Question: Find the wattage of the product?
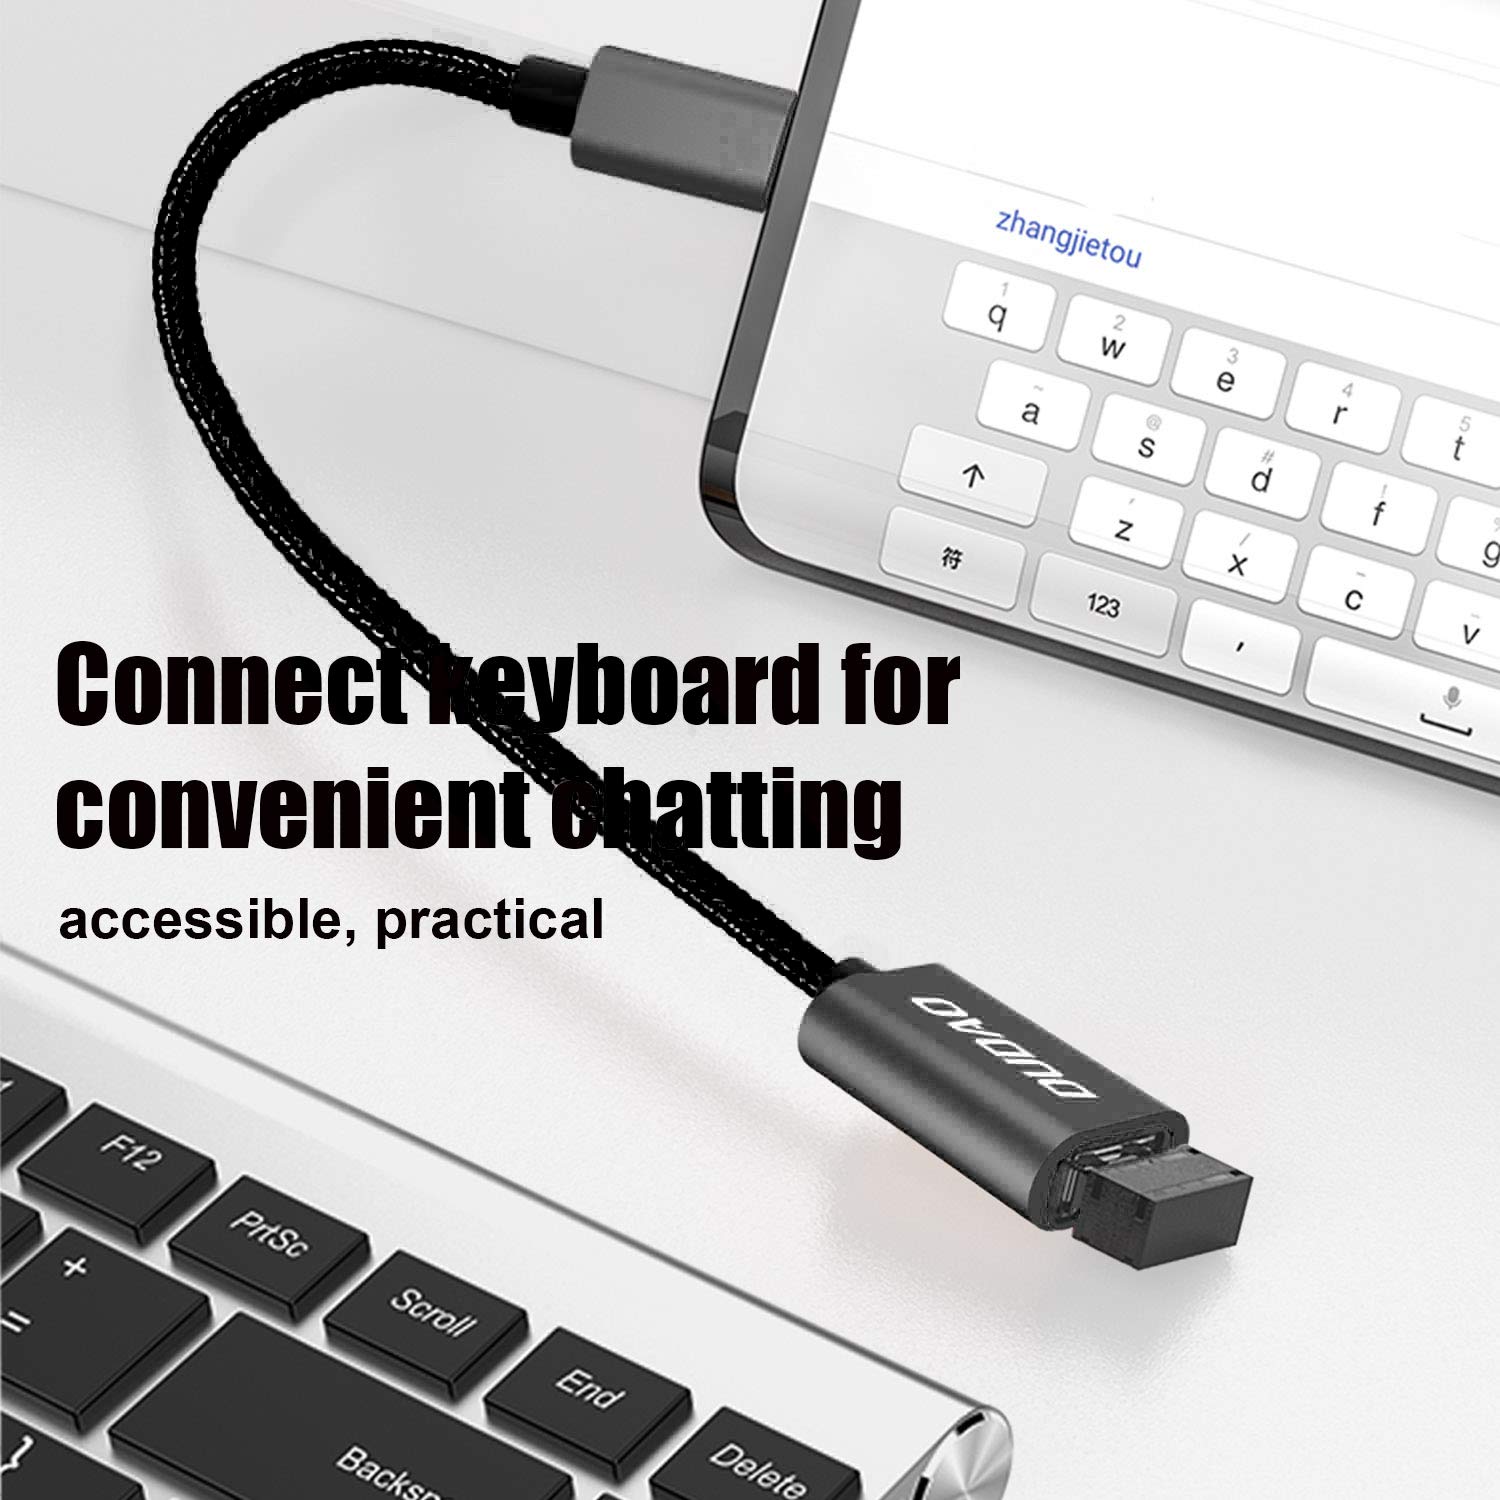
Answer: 2.0 watt